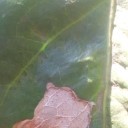
Label: Miner